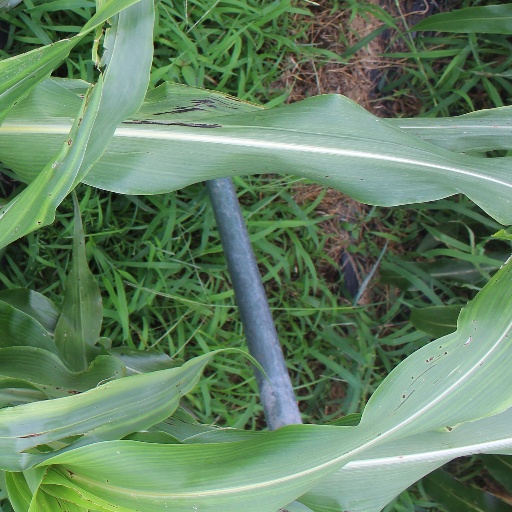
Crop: sorghum